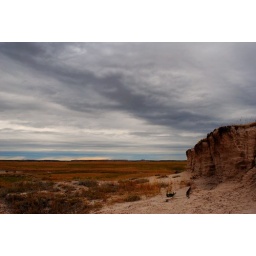
I just walk around the tables and look at the eroded ground littered with all kinds of interesting stones.